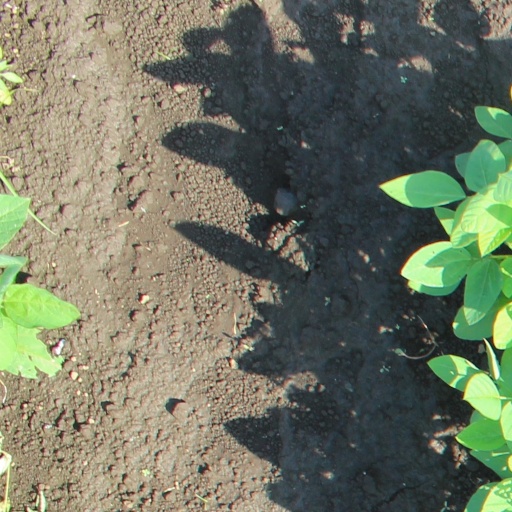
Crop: soybean